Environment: real
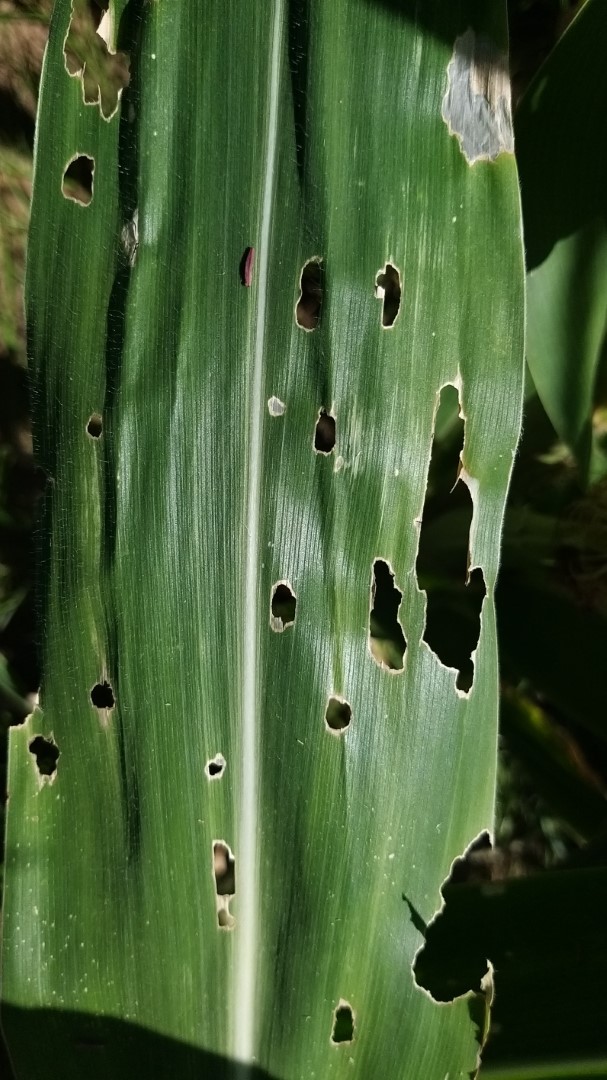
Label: fall_armyworm